CXorf66

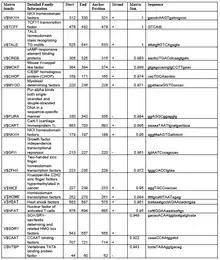
Figure IV: Generated list of transcription factor binding sites in CXorf66 promoter

CXorf66 has two miRNAs, hsa-mir-1290 and hsa-miR-4446-5p predicted to bind to the 3' UTR region of the mRNA.